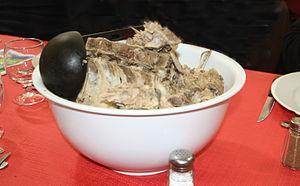
Nages (Tarn) - repas des os (de cochon).
Nages est une commune française située dans le département du Tarn, en région Occitanie.